Kadohara Station

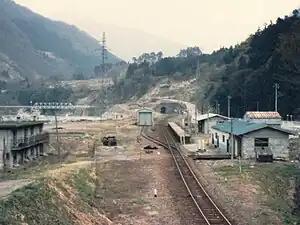
Kadohara Station in April 1985

is a JR West railway station in the city of Ōno, Fukui, Japan.